Coliseum Theatre (Kuala Lumpur)

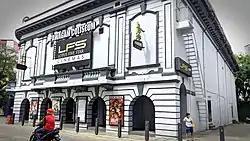
The Coliseum Theatre in March 2020.

The Coliseum Theatre is a cinema in Kuala Lumpur, Malaysia. One of the oldest cinemas in the country, it was built in 1920 by the Chua family led by Chua Cheng Bok.